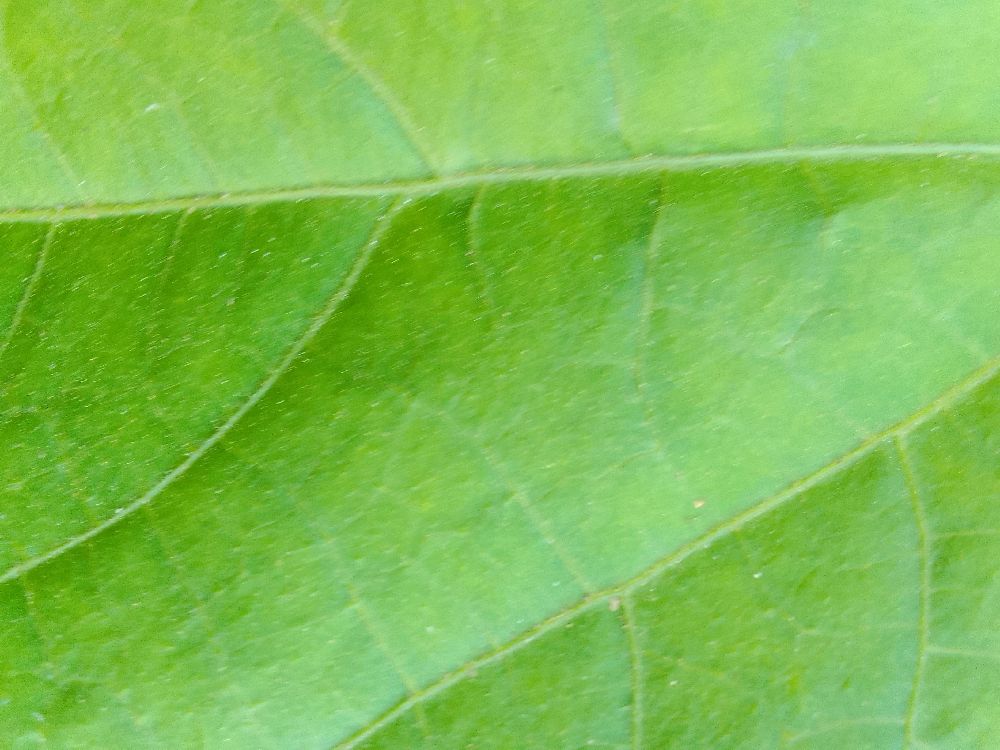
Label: healthy